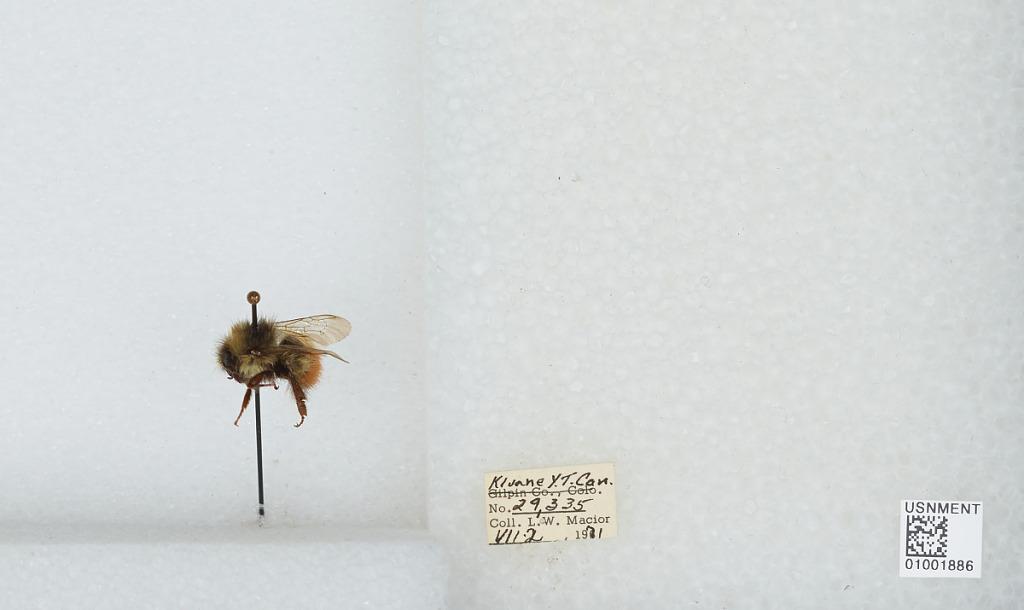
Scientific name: Bombus (Pyrobombus) flavifrons Cresson
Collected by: L. Macior
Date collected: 1971-7-2
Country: Canada
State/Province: Yukon Territory
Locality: Kluane
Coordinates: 60.75, -139.5